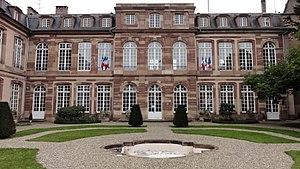
Alsace, Bas-Rhin, Strasbourg, Ancien Hôtel des Princes des Deux-Ponts (Zweibrücken) (1743), puis Hôtel du Gouverneur militaire. This building is classé au titre des Monuments Historiques. It is indexed in the Base Mérimée, a database of architectural heritage maintained by the French Ministry of Culture,